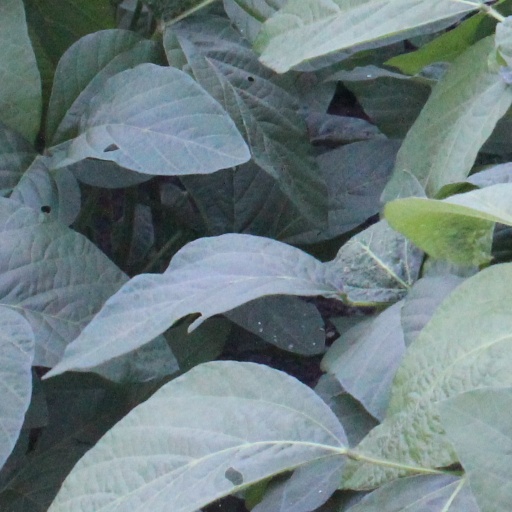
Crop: soybean